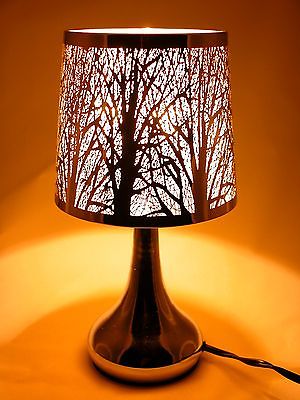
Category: lamp